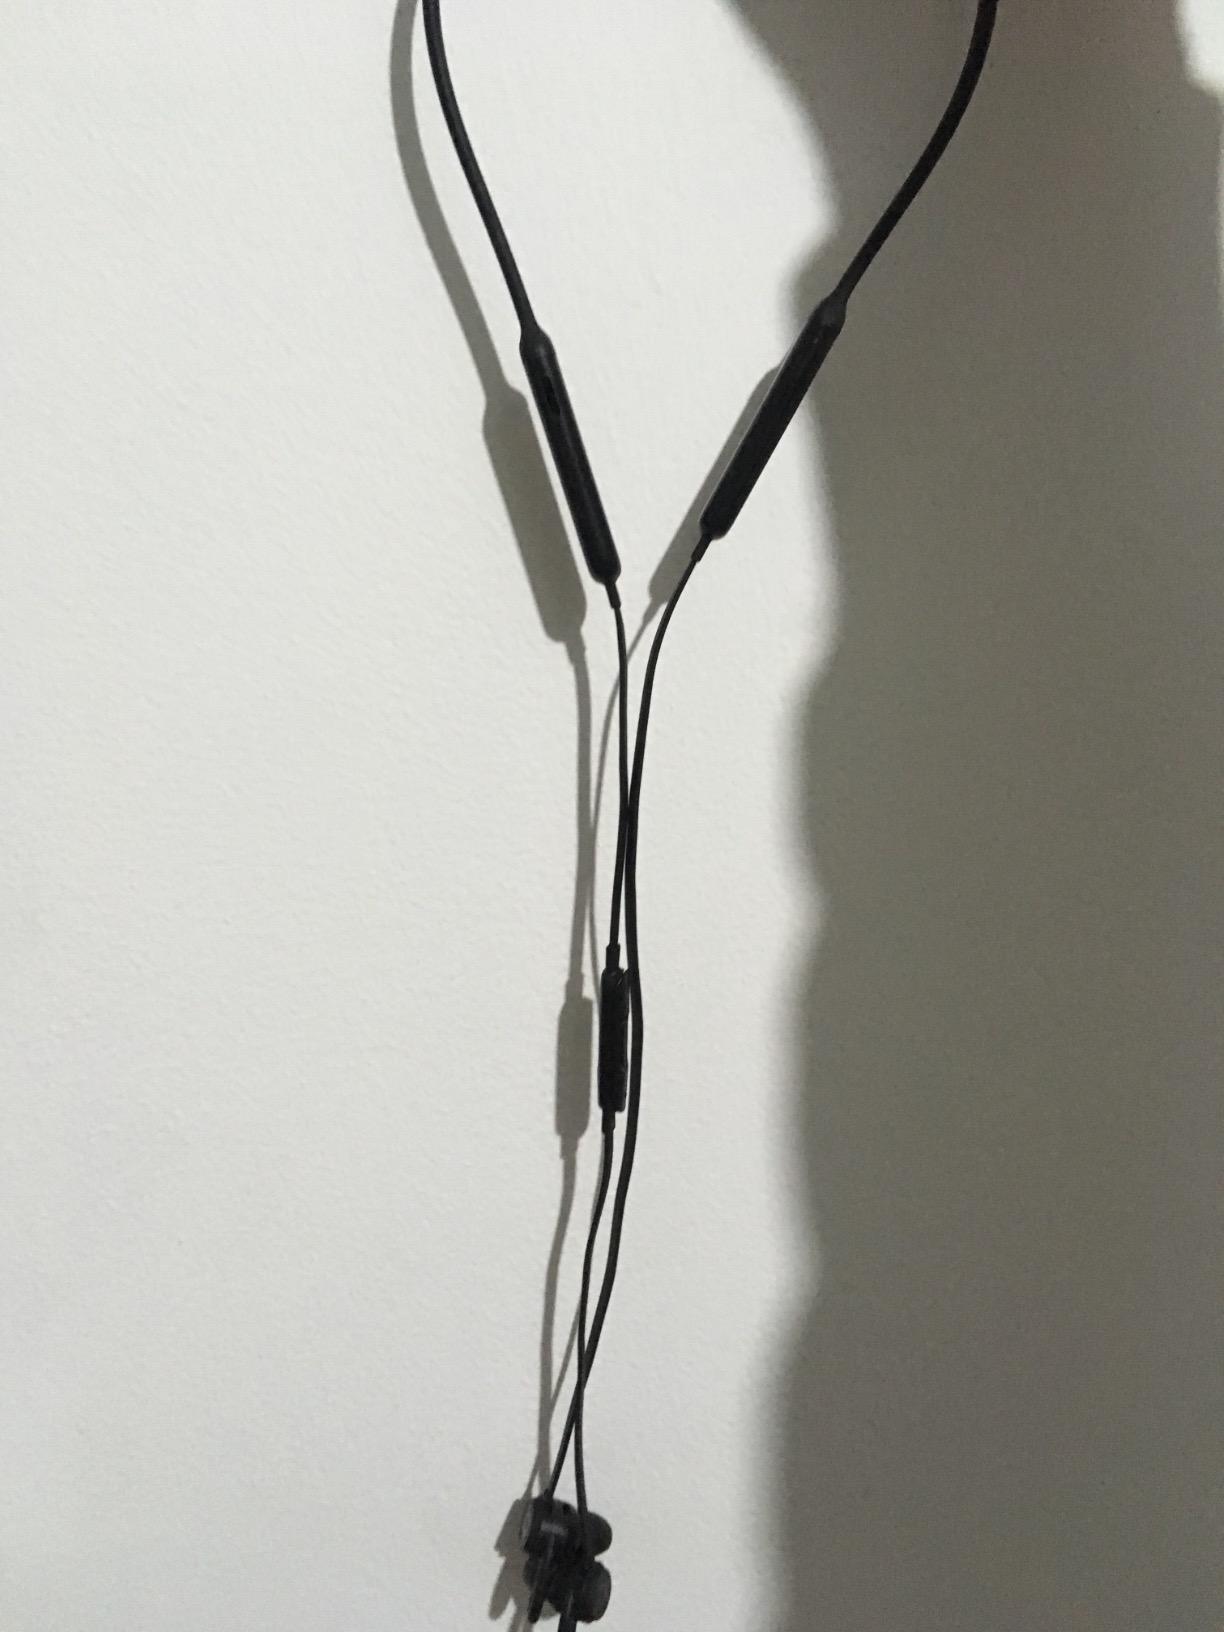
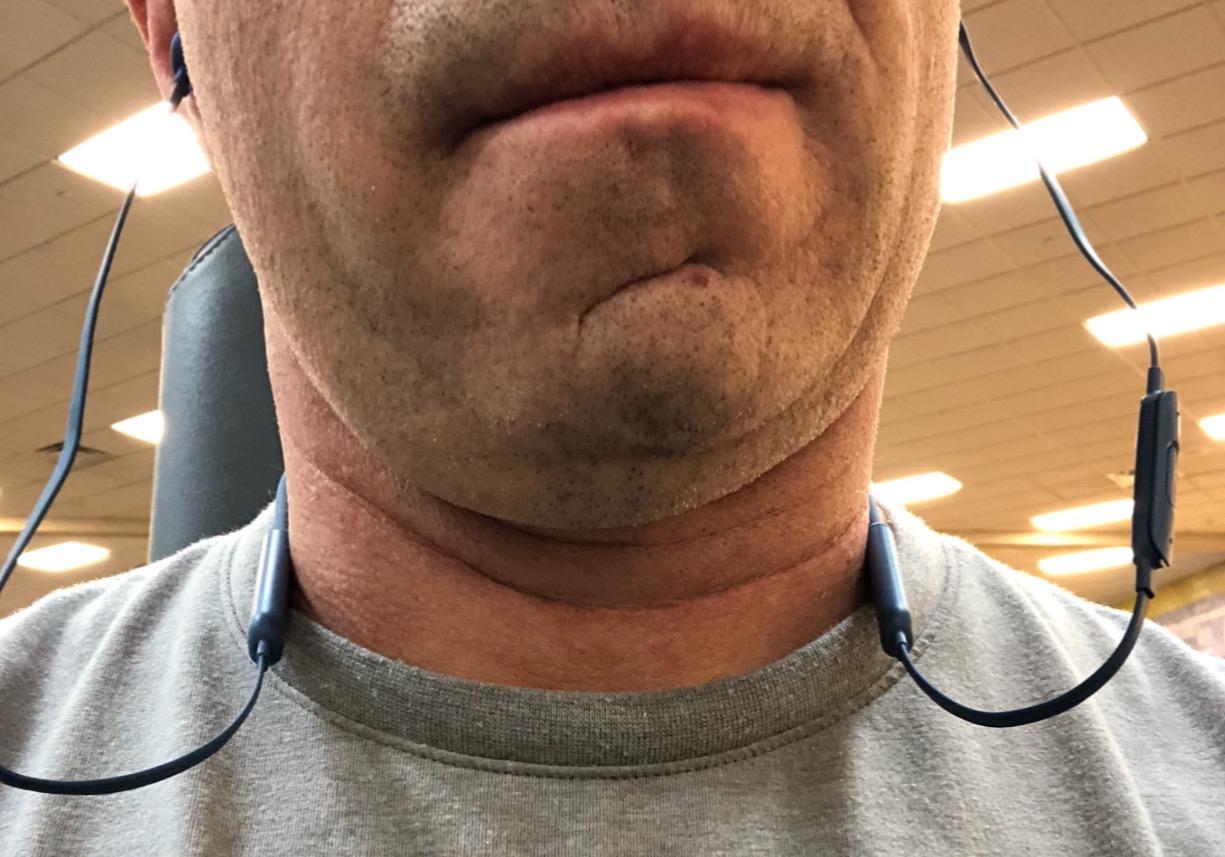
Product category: headphones
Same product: yes